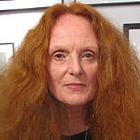
Age: 67